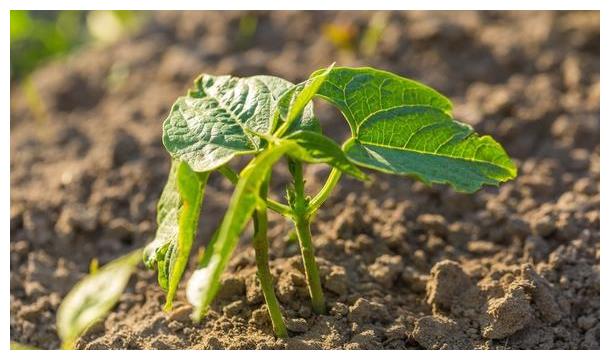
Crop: unknown
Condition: bean